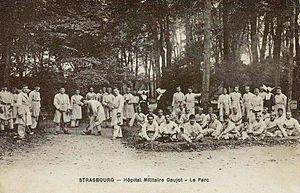
Strasbourg. Hôpital militaire Gaujot - le parc. Bibliothèque nationale et universitaire de Strasbourg
L'ancien hôpital militaire Gaujot est un monument historique situé à Strasbourg, dans le département français du Bas-Rhin. Il doit son nom à Gustave Gaujot, ancien médecin-chef de l'hôpital. C'est aujourd'hui une cité administrative.